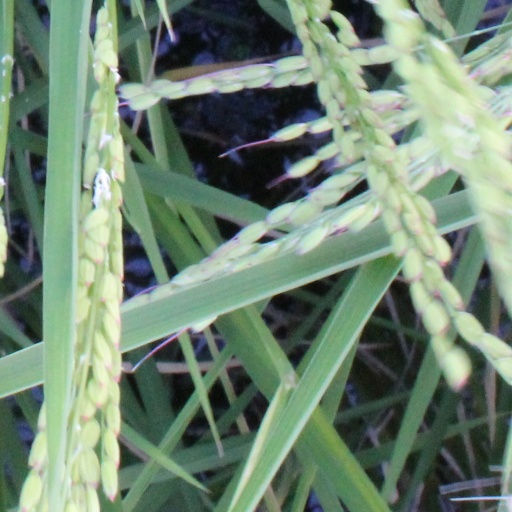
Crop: rice